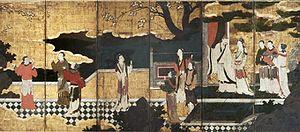
La révolte d'An Lushan, aussi appelée Révolte d'Ān Shǐ se déroule en Chine pendant la dynastie des Tang, du 16 décembre 755 au 17 février 763.